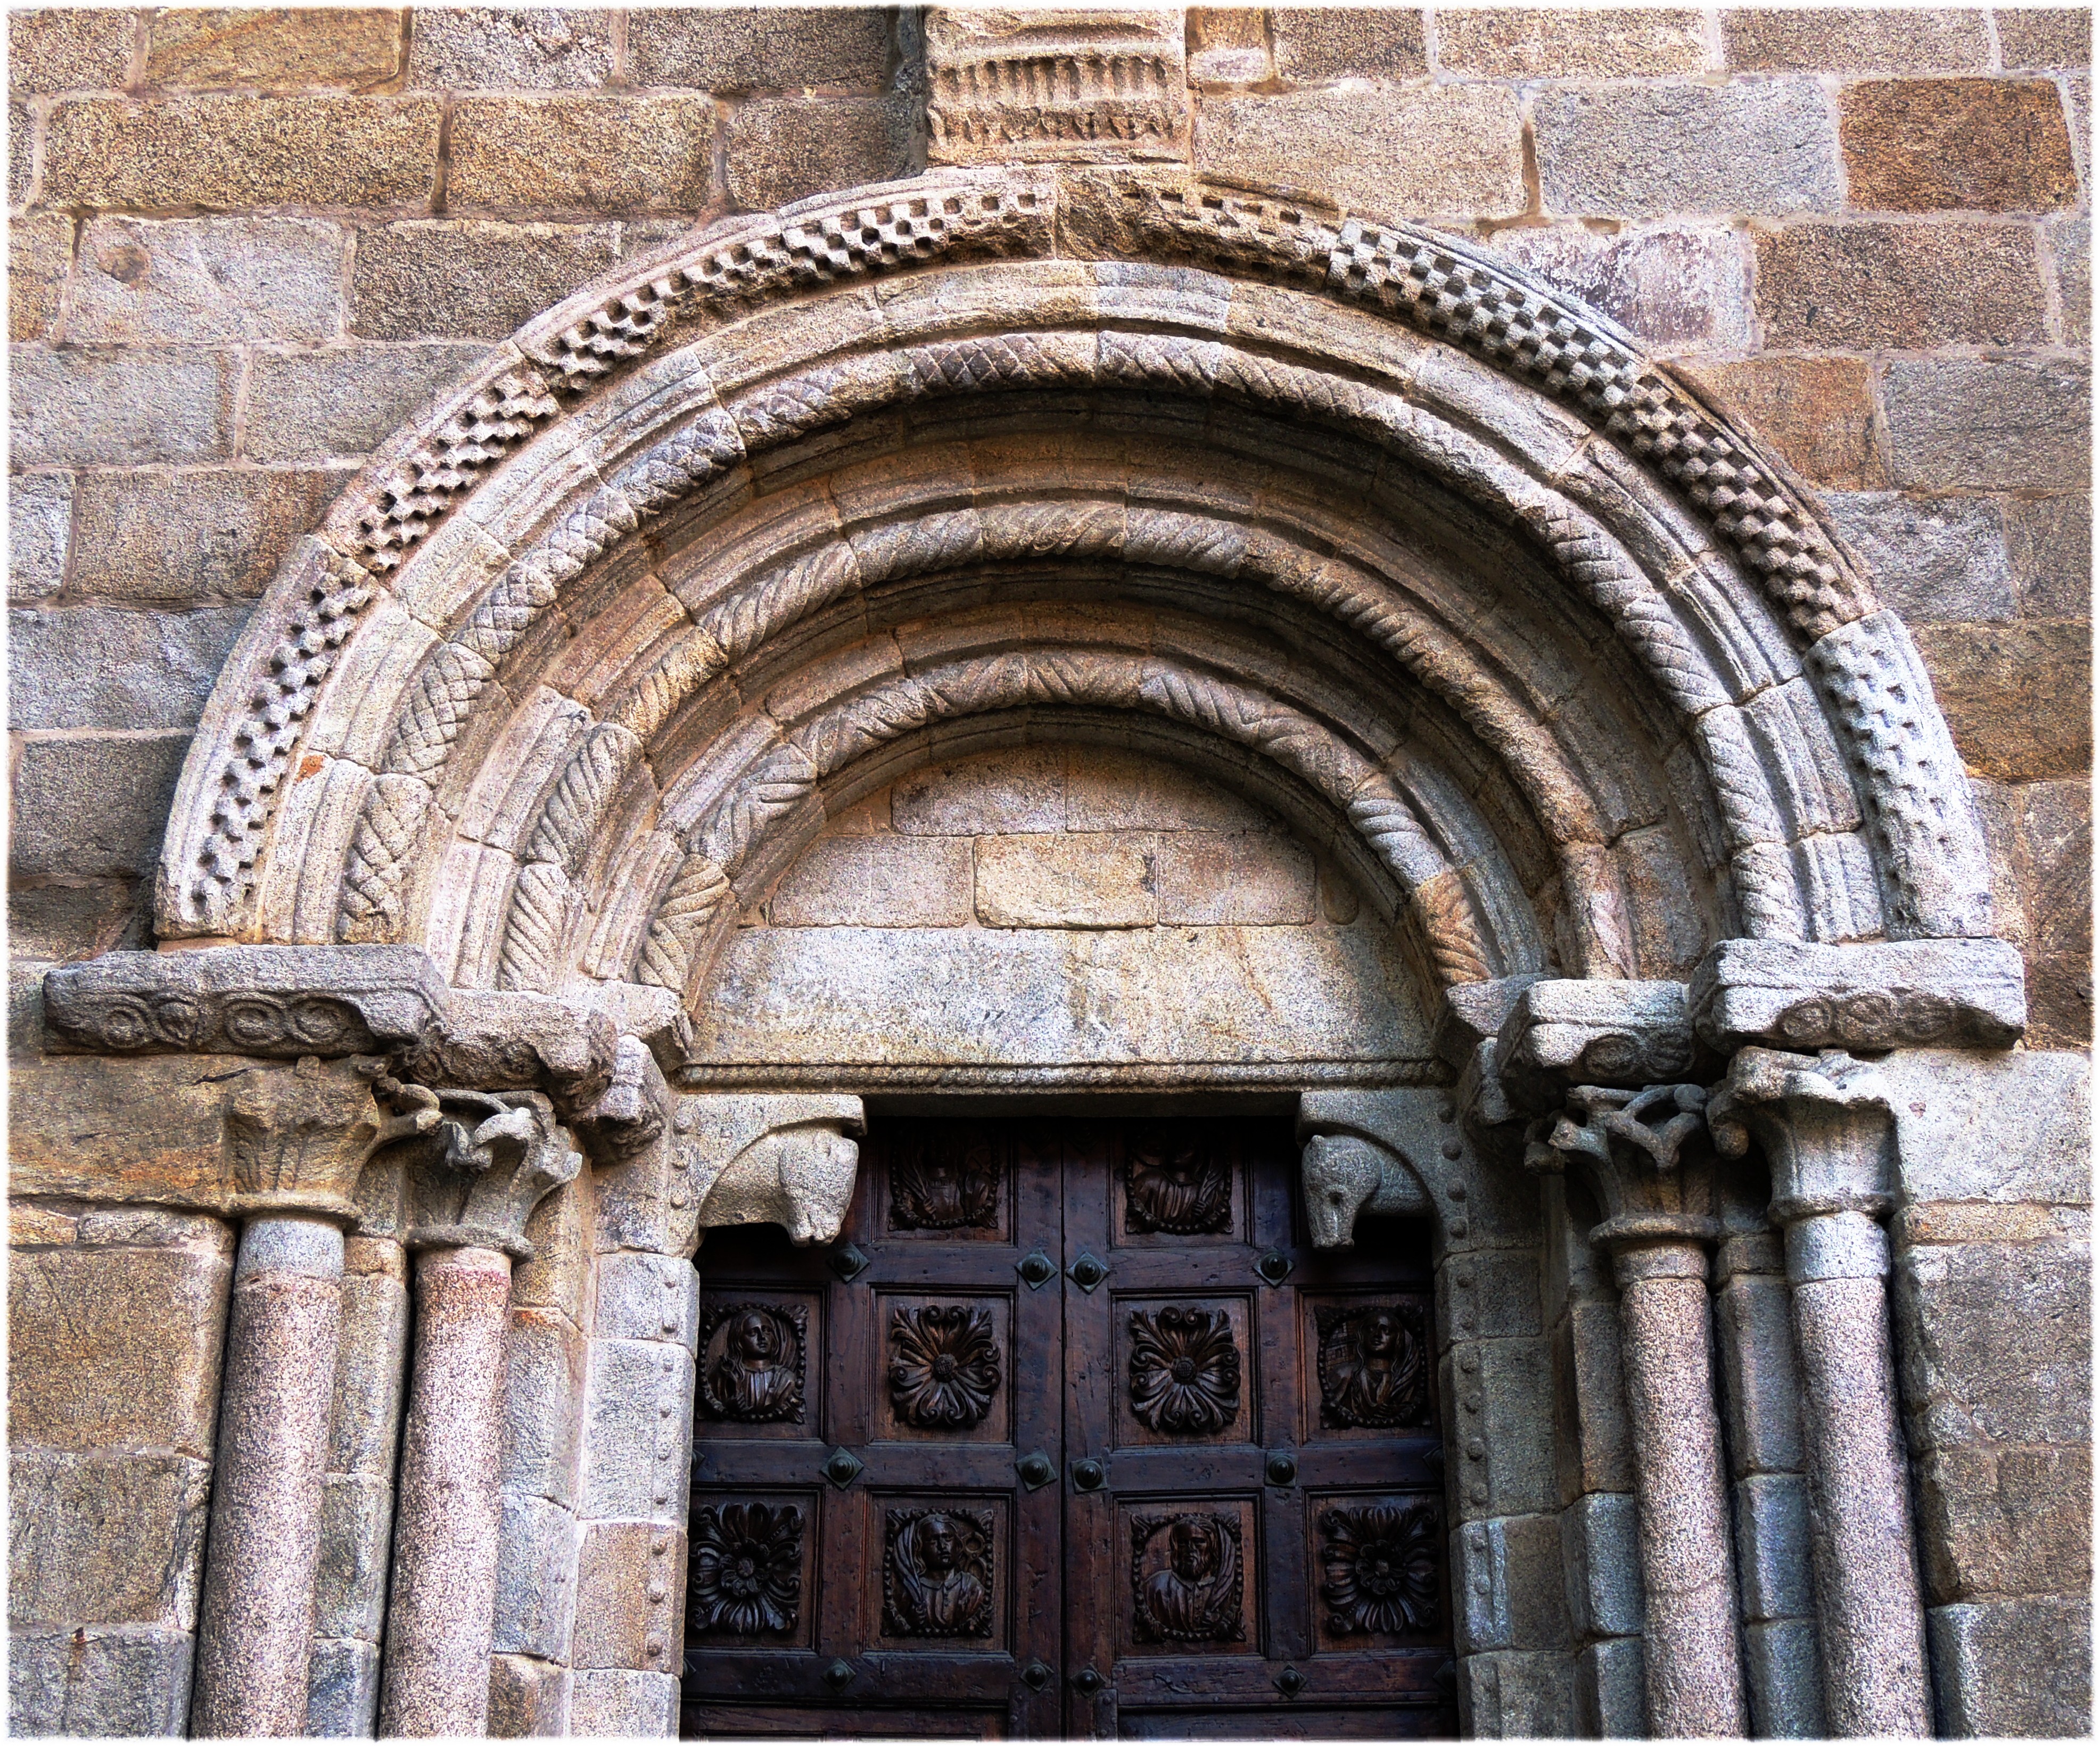
architecture, structure, window, building, arch, column, facade, church, cathedral, chapel, place of worship, temple, ruins, monastery, synagogue, history, arcade, abbey, middle ages, gothic architecture, ancient history, ancient roman architecture